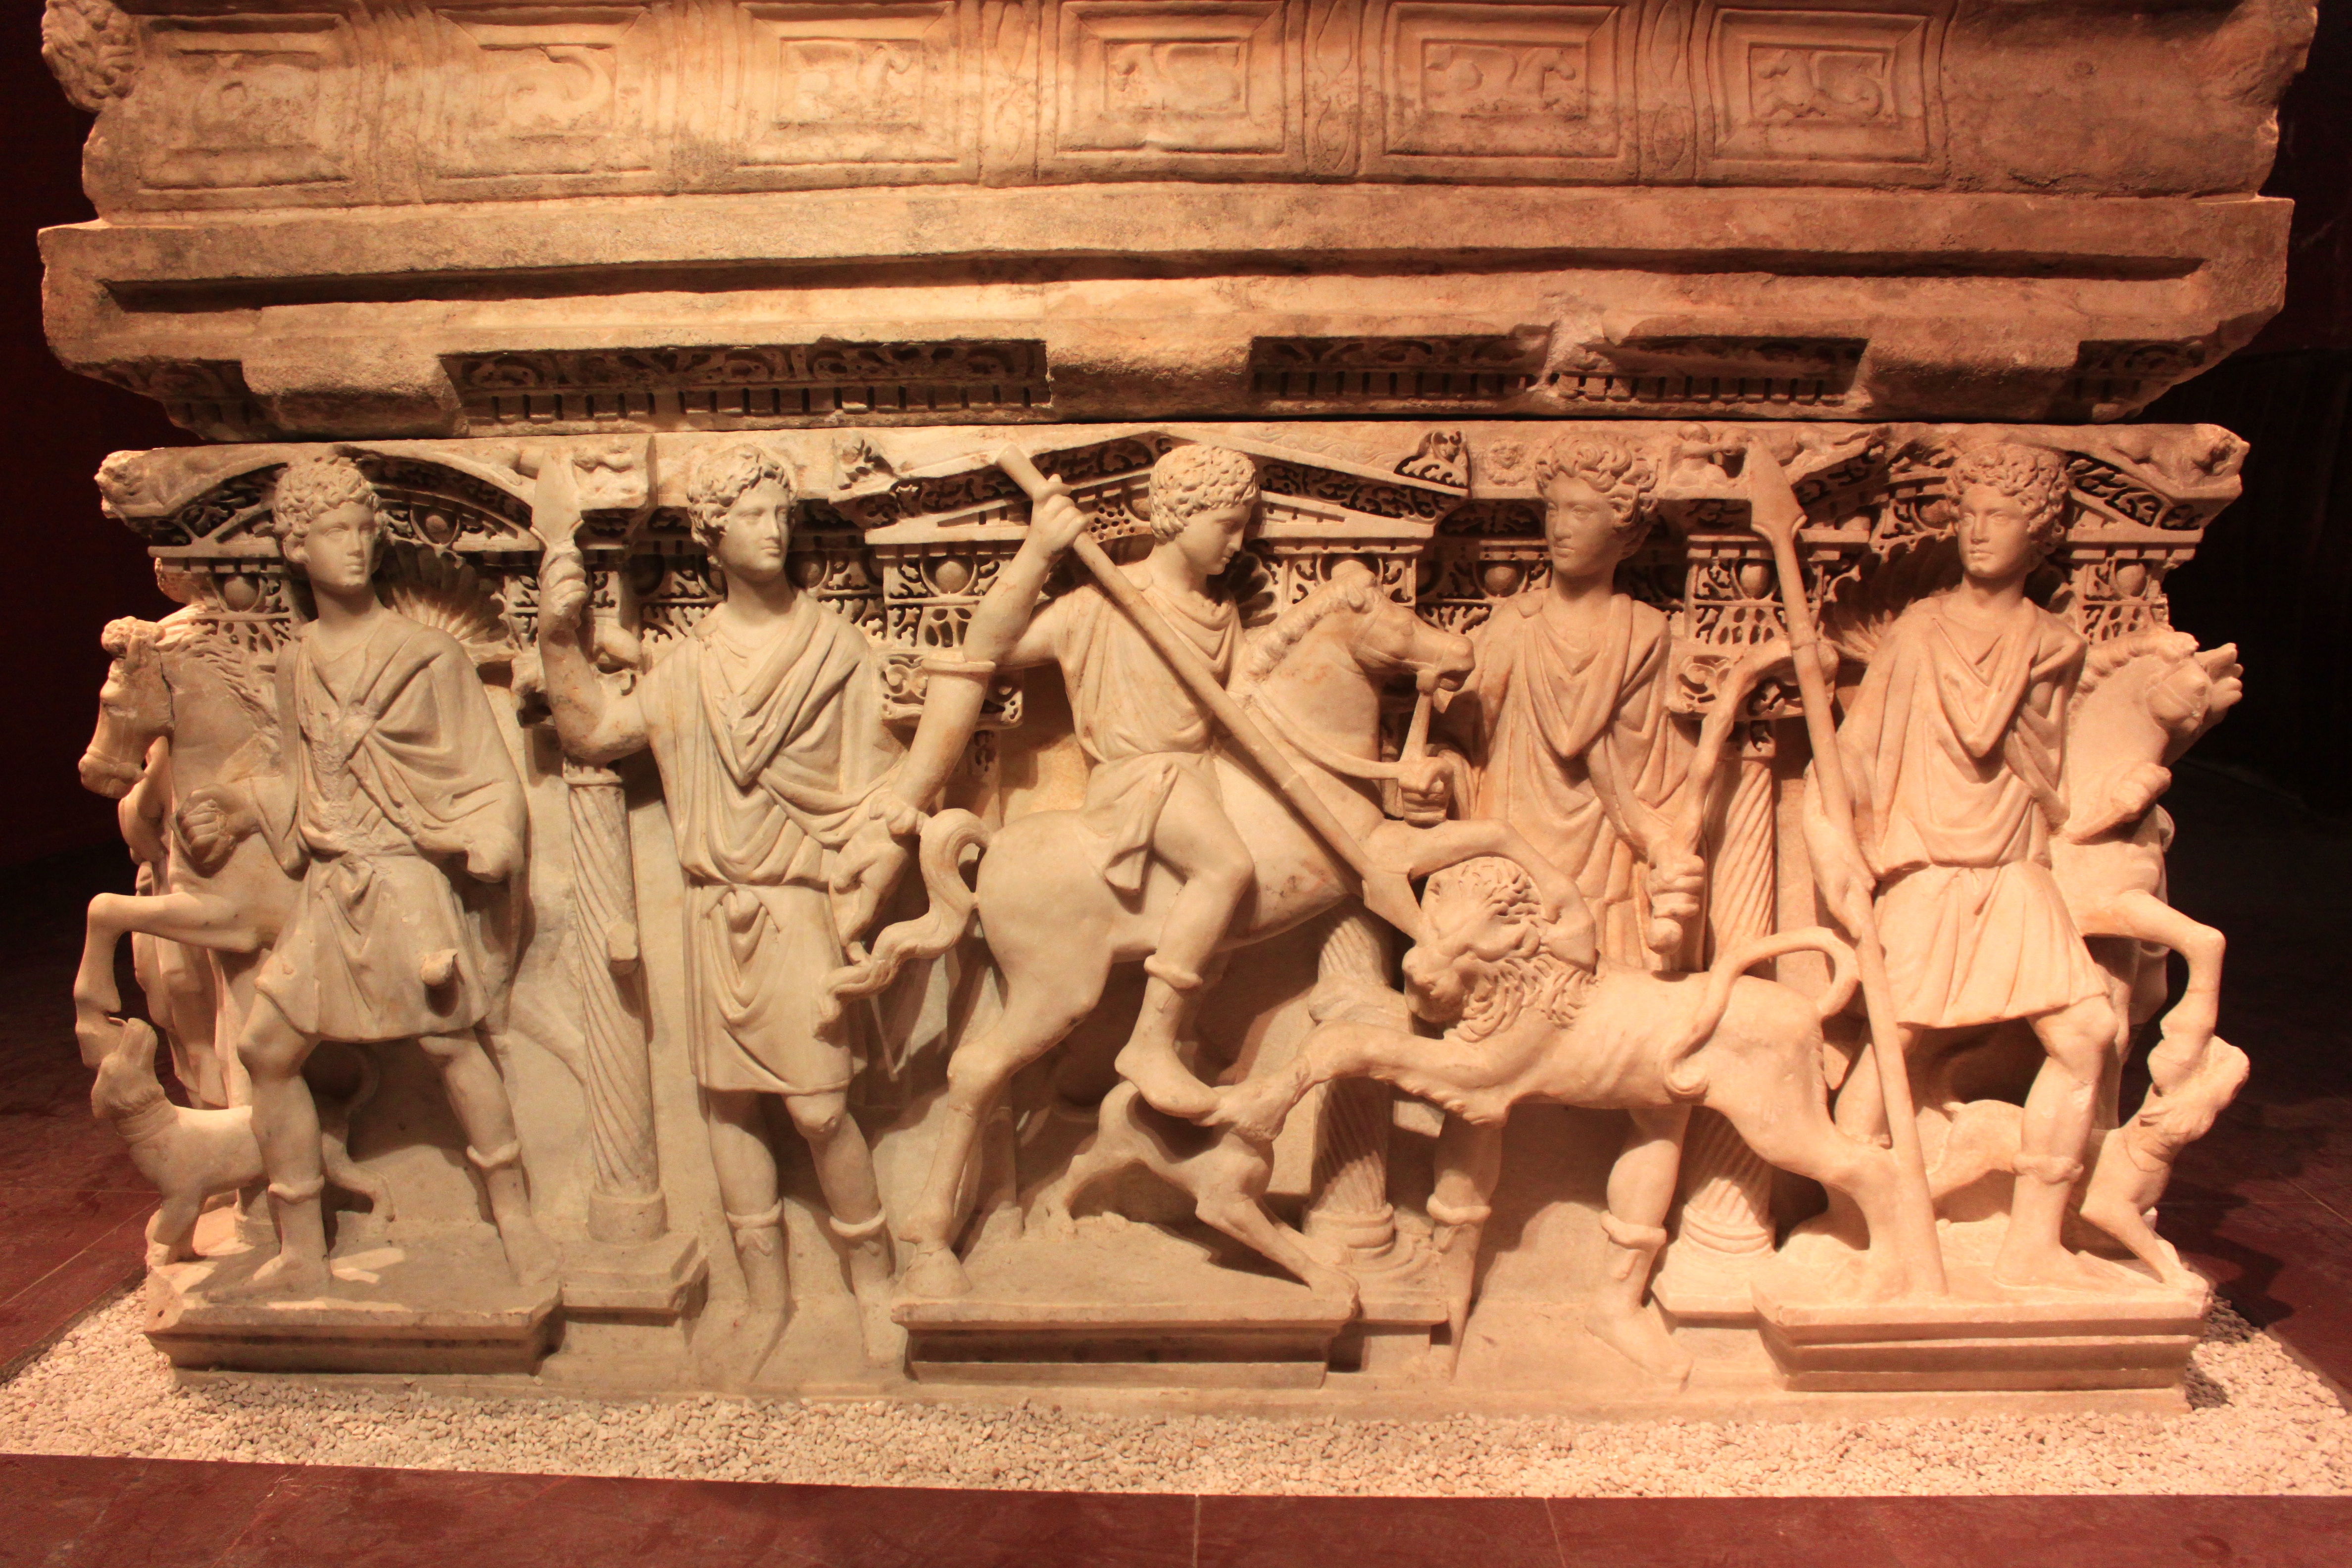
wood, monument, statue, museum, sculpture, art, temple, on, history, tourist attraction, tomb, carving, relief, mythology, sarcophagus, historical works, ancient history, hatay museum